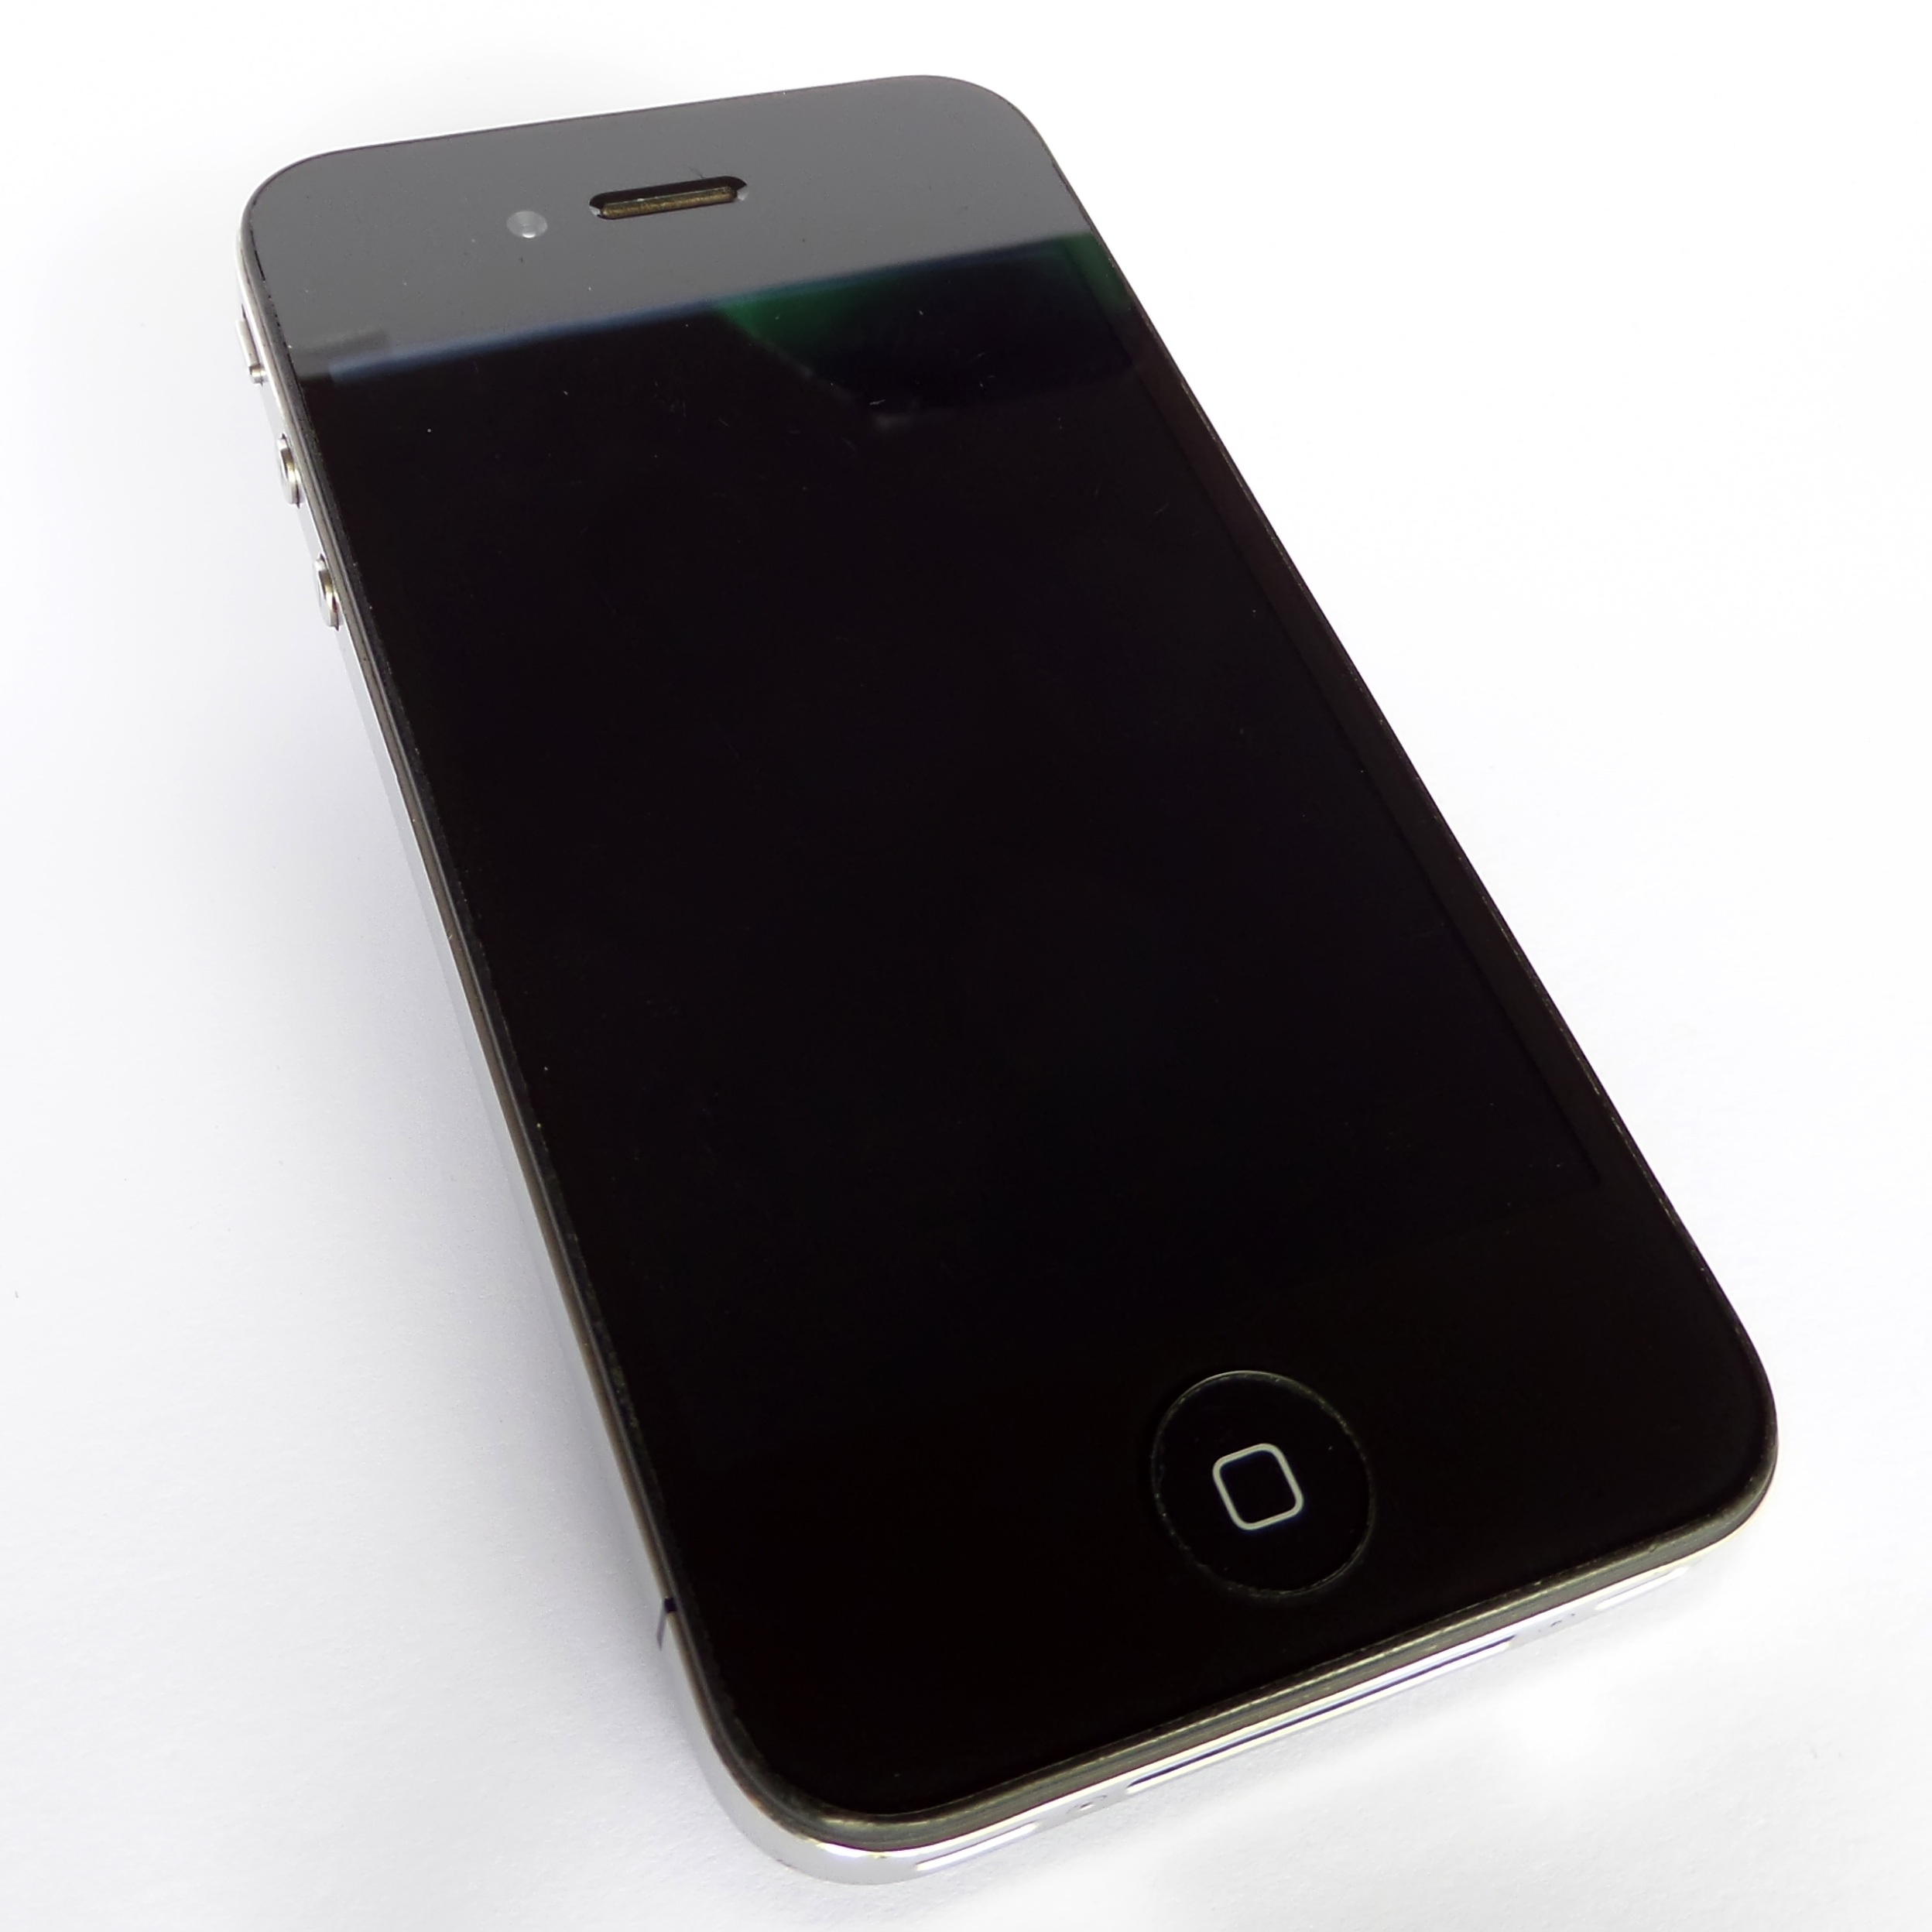
iphone, smartphone, apple, technology, telephone, gadget, mobile phone, cell phone, font, case, electronic device, portable communications device, communication device